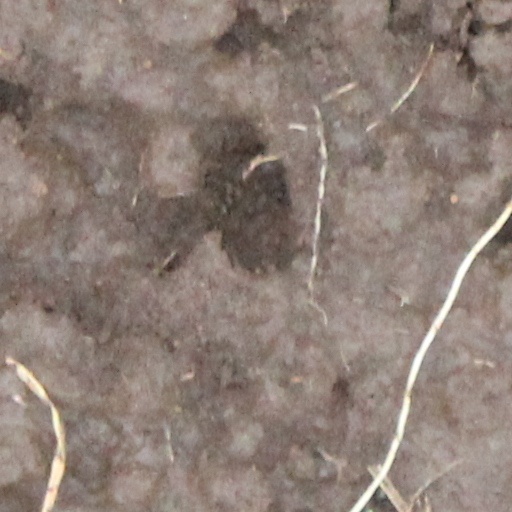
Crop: wheat